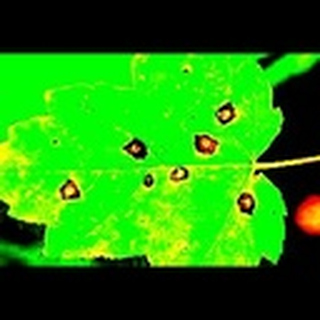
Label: cotton_target_spot